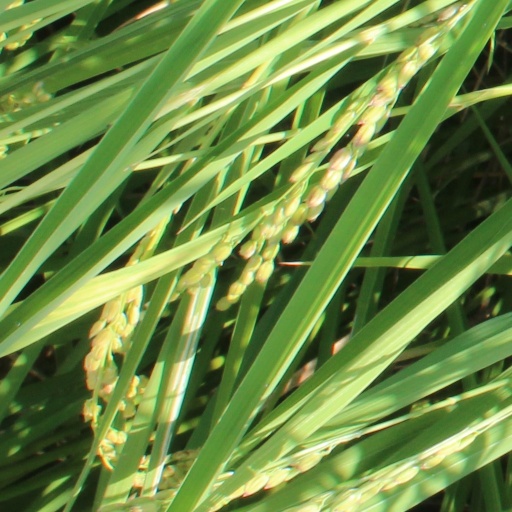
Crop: rice